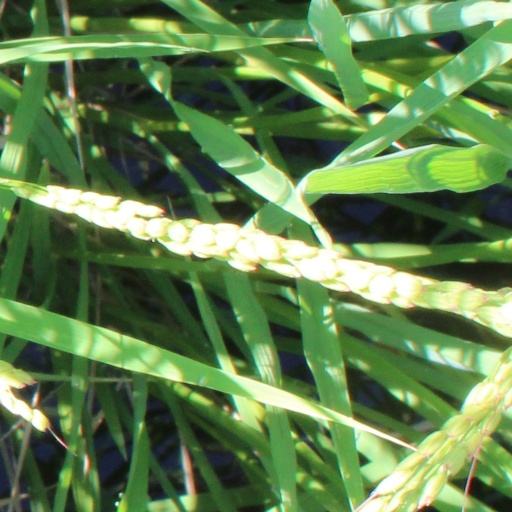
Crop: rice